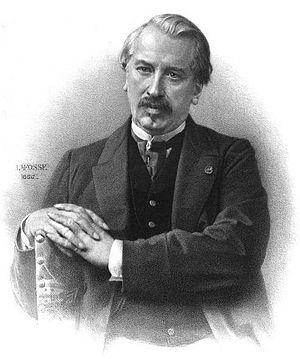
La famille du Breuil-Hélion de La Guéronnière est une famille française originaire du Poitou et également implantée dans le Limousin. Le vicomte Arthur de La Guéronnière en est le membre le plus connu.
Le Pays est un journal quotidien français publié entre 1849 et 1914. Initialement de tendance républicaine conservatrice, il a servi de journal officieux au régime bonapartiste sous le Second Empire.
Louis-Étienne-Arthur Dubreuil-Hélion, vicomte de La Guéronnière, né au Dorat le 6 avril 1816 et mort à Paris le 23 décembre 1875, est un journaliste, essayiste, diplomate et homme politique français du XIXᵉ siècle.